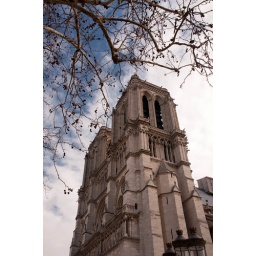
We had about half an hour of blue sky in paris - I'm glad it was here.